12th (Service) Battalion, Suffolk Regiment (East Anglian)

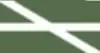
14th (Light) Division's formation sign.

Training for the battalions was stepped up during the winter, with emphasis on Lewis guns and the new 'fighting platoon' tactics. Trench-raiding by both sides resumed when the weather improved. On 28 February 12th Suffolks provided a smoke barrage for an attack by the neighbouring XIV Corps, the Germans retaliating with artillery fire that landed just in front of the battalion and did no damage. 40th Division was ordered to penetrate into the German lines at least once a week. On 17 March 119th Bde raided the enemy line under cover of bad weather, and reported it only lightly held. Two platoons of 12th Suffolk joined 21st Middlesex probing forward and found the trenches in front of 121st Bde empty: the Germans had begun withdrawing from in front of 40th Division that day. This was part of a large-scale retreat to the prepared positions of the Hindenburg Line (Operation Alberich). The division immediately began cautiously following up, with patrols out in front in contact with German rearguards. Lieutenant-Col Eardley-Wilmot and Capt F. Miskin went into Péronne on 18 March and found it deserted. 12th Suffolks. moved into the town, an outpost company continuing with the division's deliberate advance. On 20 March 121st Bde was leapfrogged by another division taking the lead. 40th Division was then set to repairing the roads and railways that had been destroyed by the retreating enemy. Once communications had been restored, XV Corps, to which 40th Division belonged, closed up to the Hindenburg Line during the first three weeks of April. On 12 April 12th Suffolks acted as outposts for 121st Bde moving up to Gouzeaucourt. German resistance stiffened among the fortified villages they held as outworks to their main line.